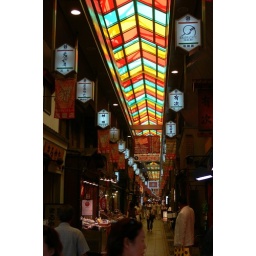
fish market in kyoto